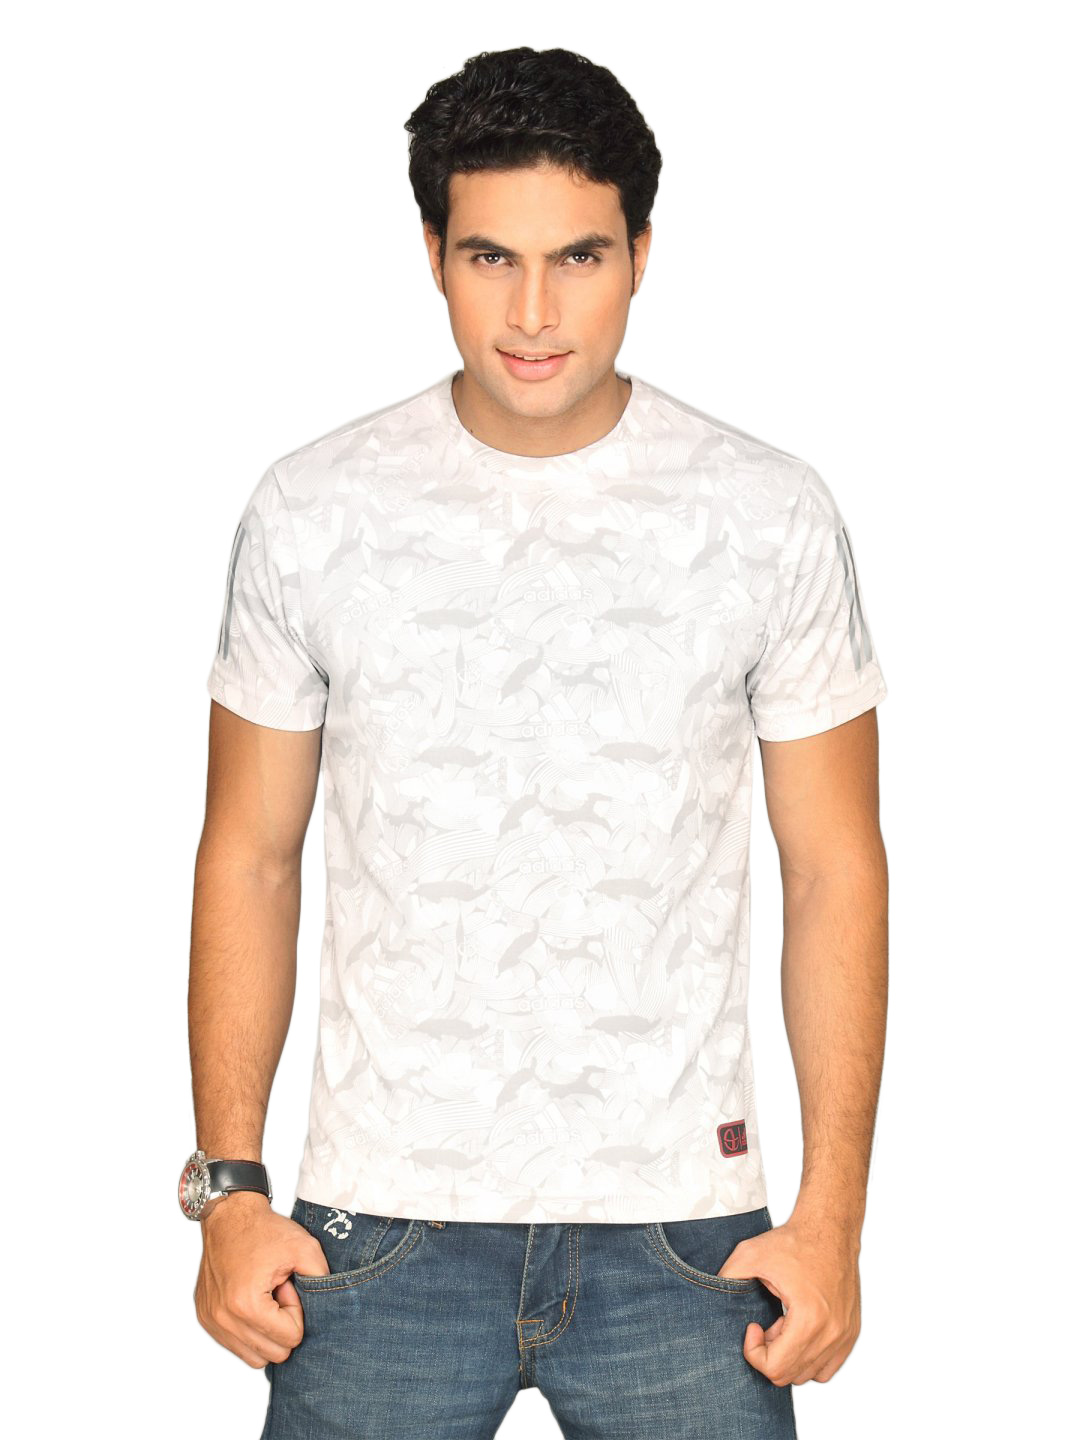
ADIDAS Men's Allover White T-shirt
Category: Apparel / Topwear / Tshirts
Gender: Men
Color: White
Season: Summer 2011
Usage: Casual